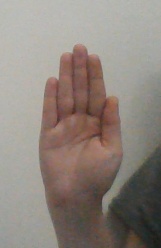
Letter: seen